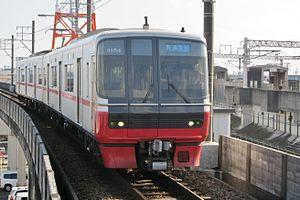
La ligne Meitetsu Hashima est une courte ligne ferroviaire de la compagnie privée Meitetsu située à Hashima, dans la préfecture de Gifu au Japon. Elle relie la gare d'Egira à celle de Shin-Hashima.